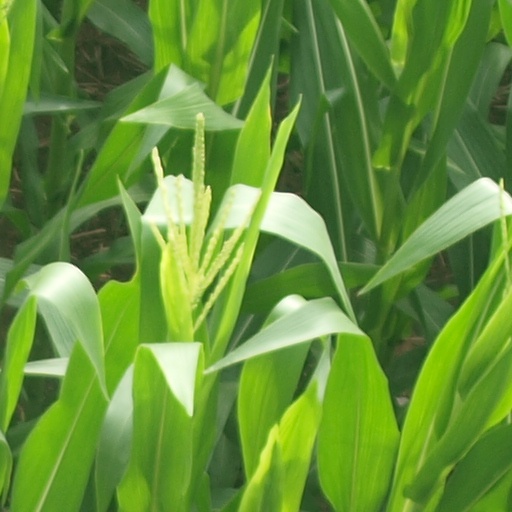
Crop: maize; corn